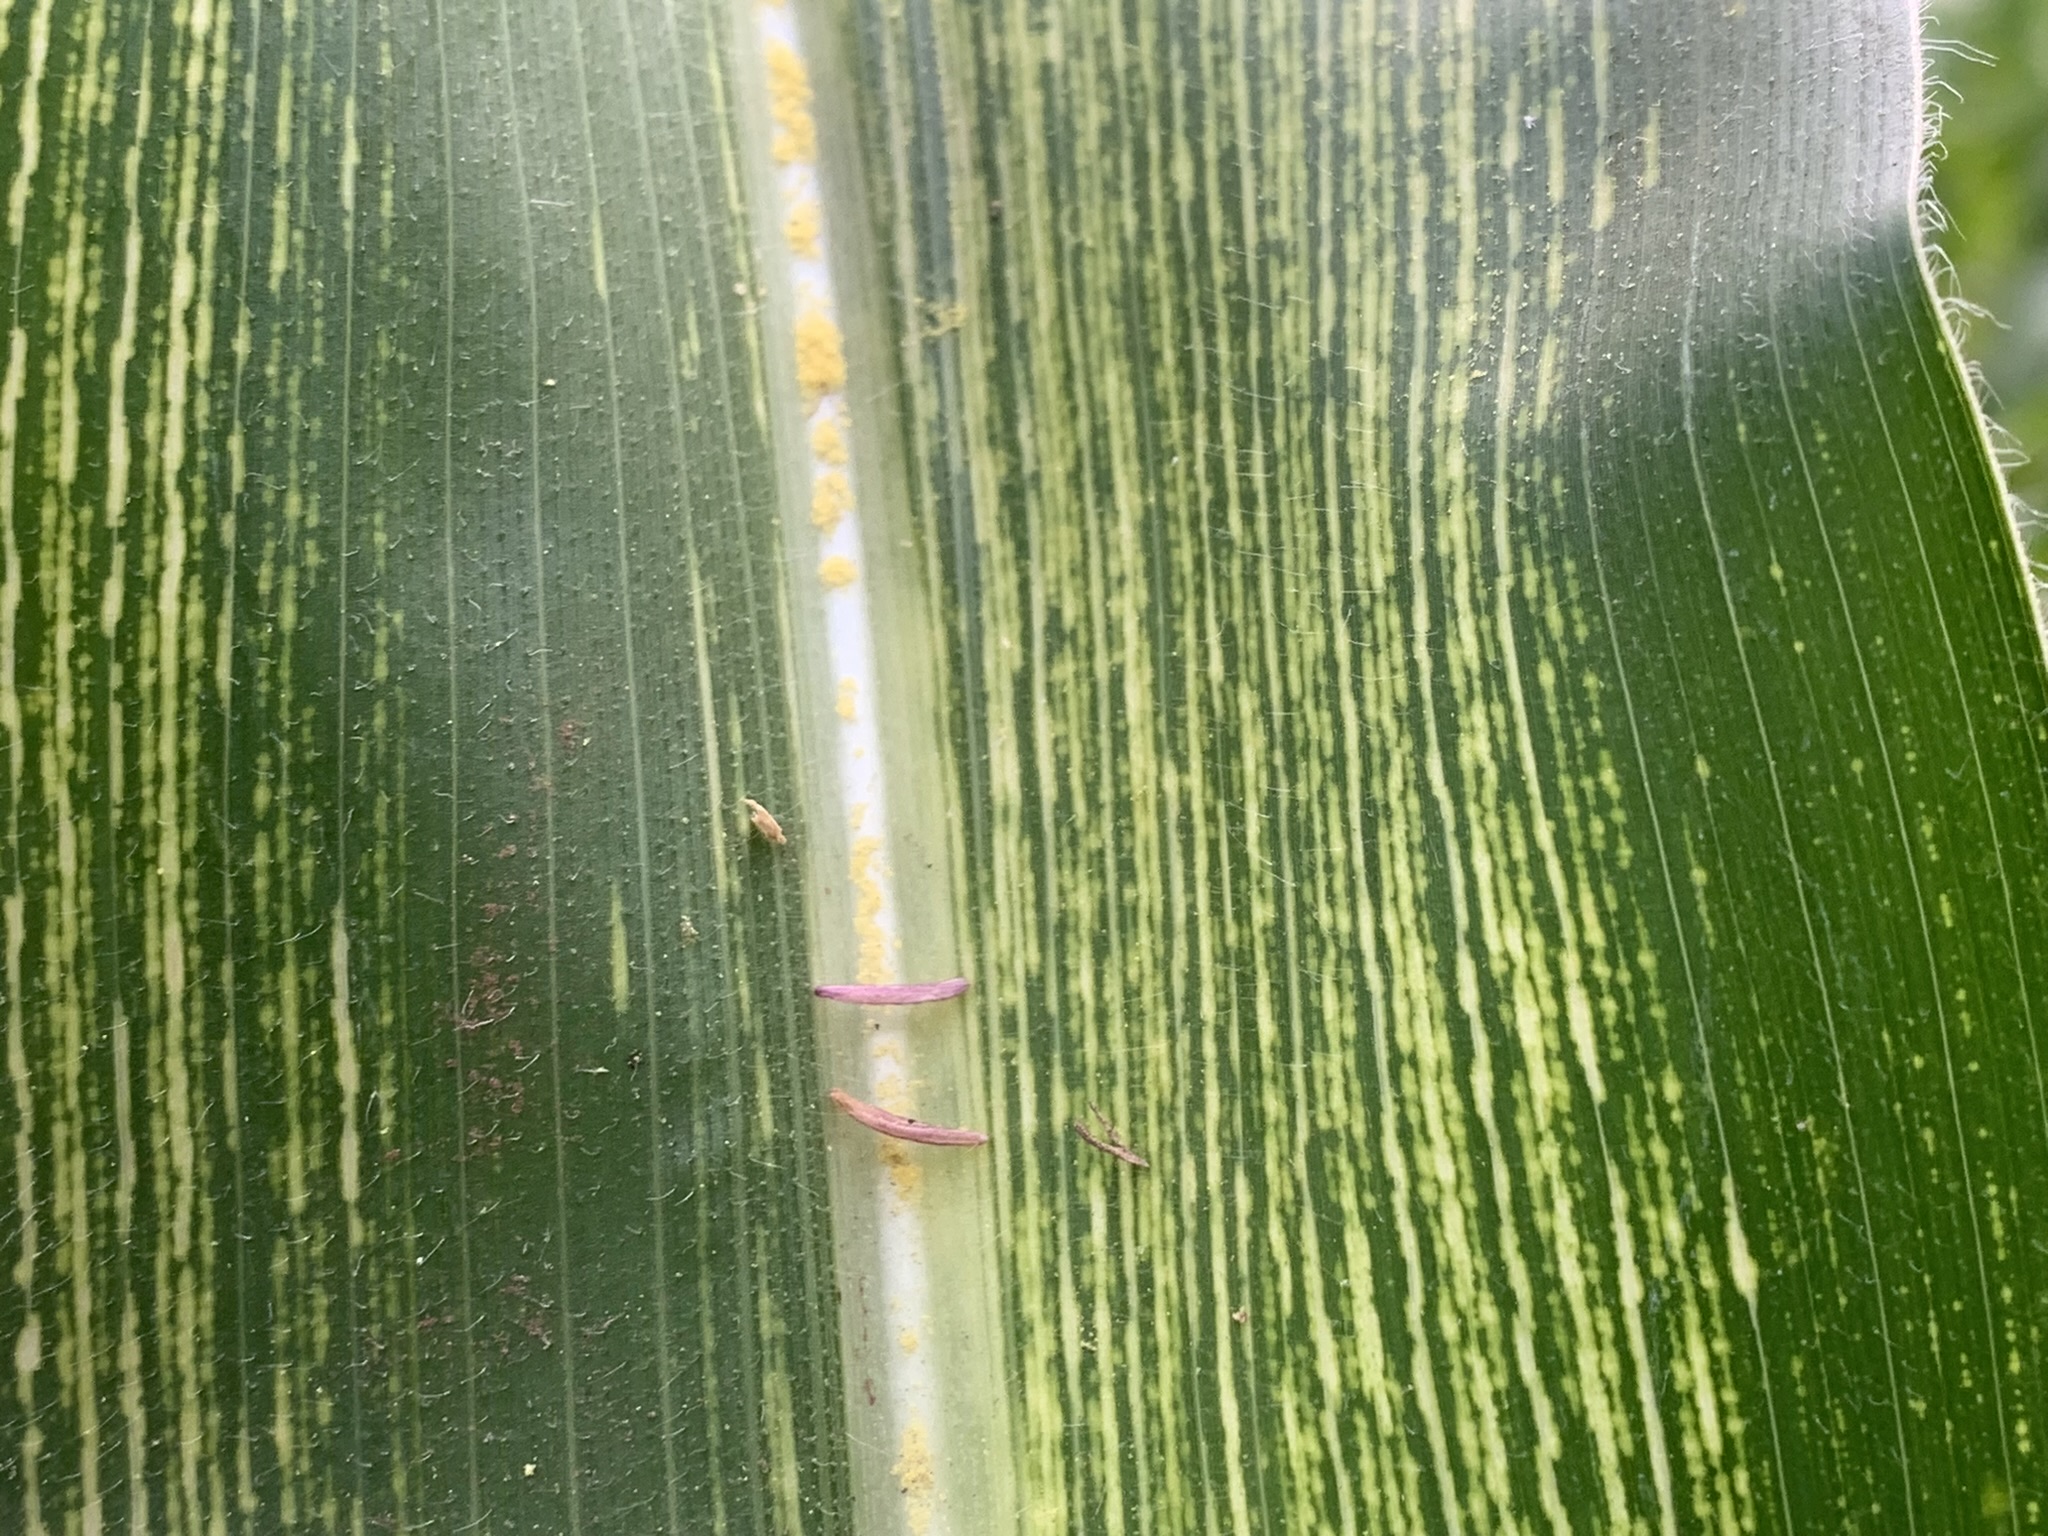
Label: MSV